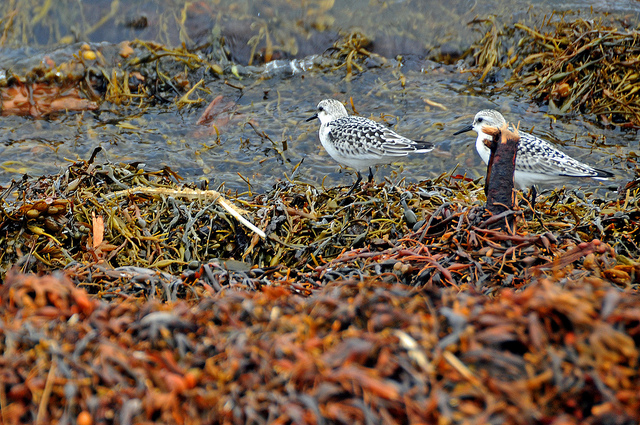
user: Given an image and a question. Answer the question in a short answer. Question: Where do these birds go in the winter? Short Answer:
assistant: south